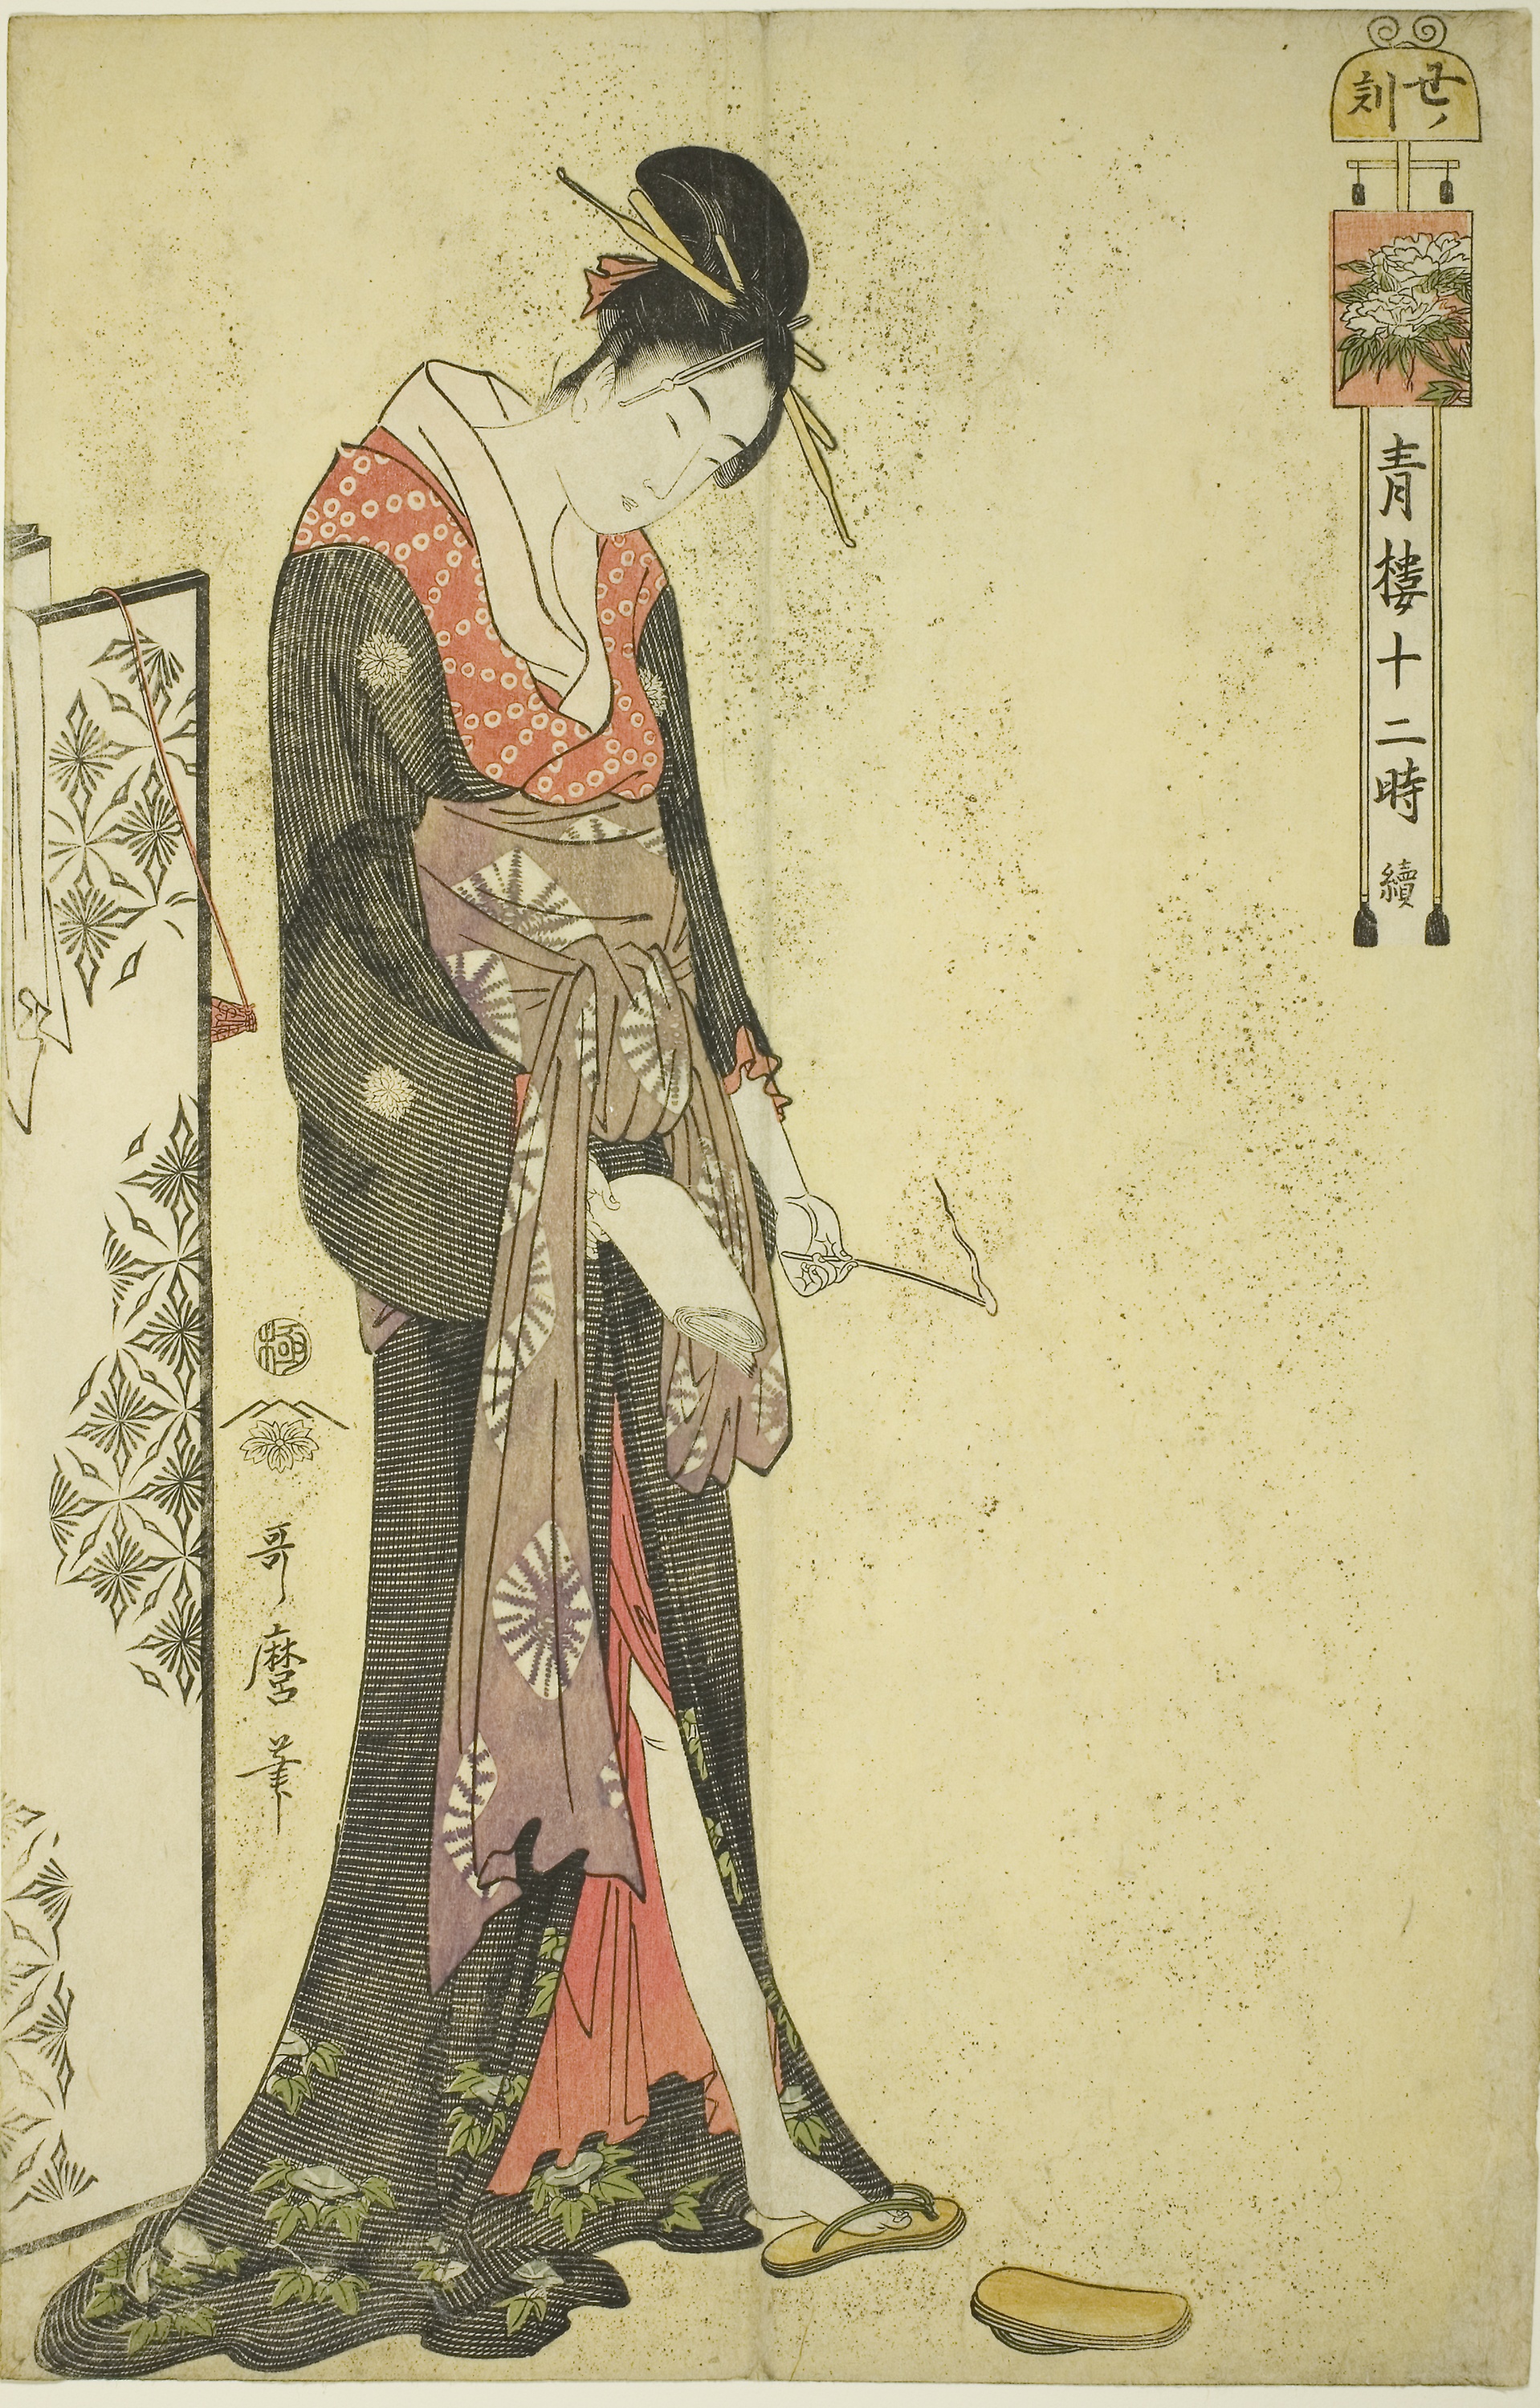
woman, art, costume design, illustration, geisha, costume